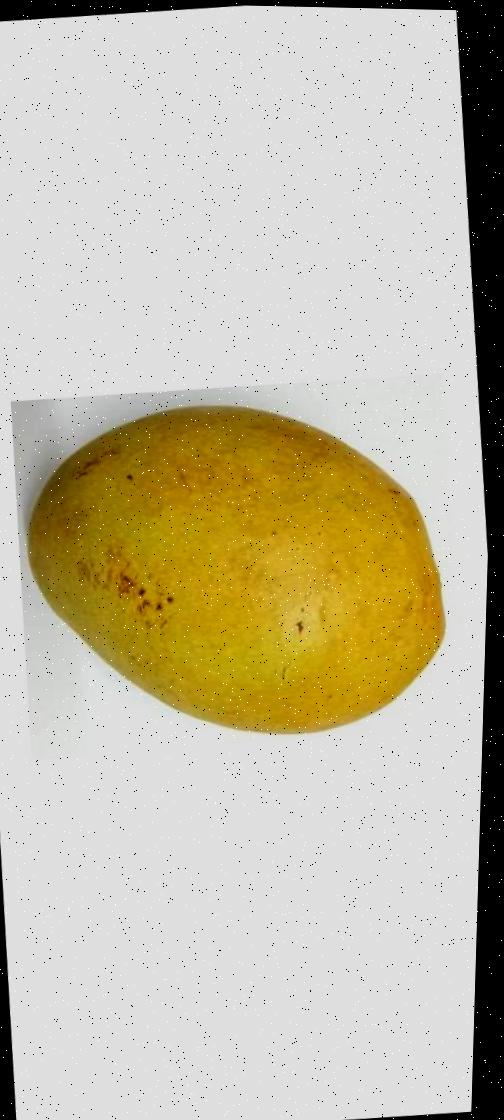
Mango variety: Bari-11